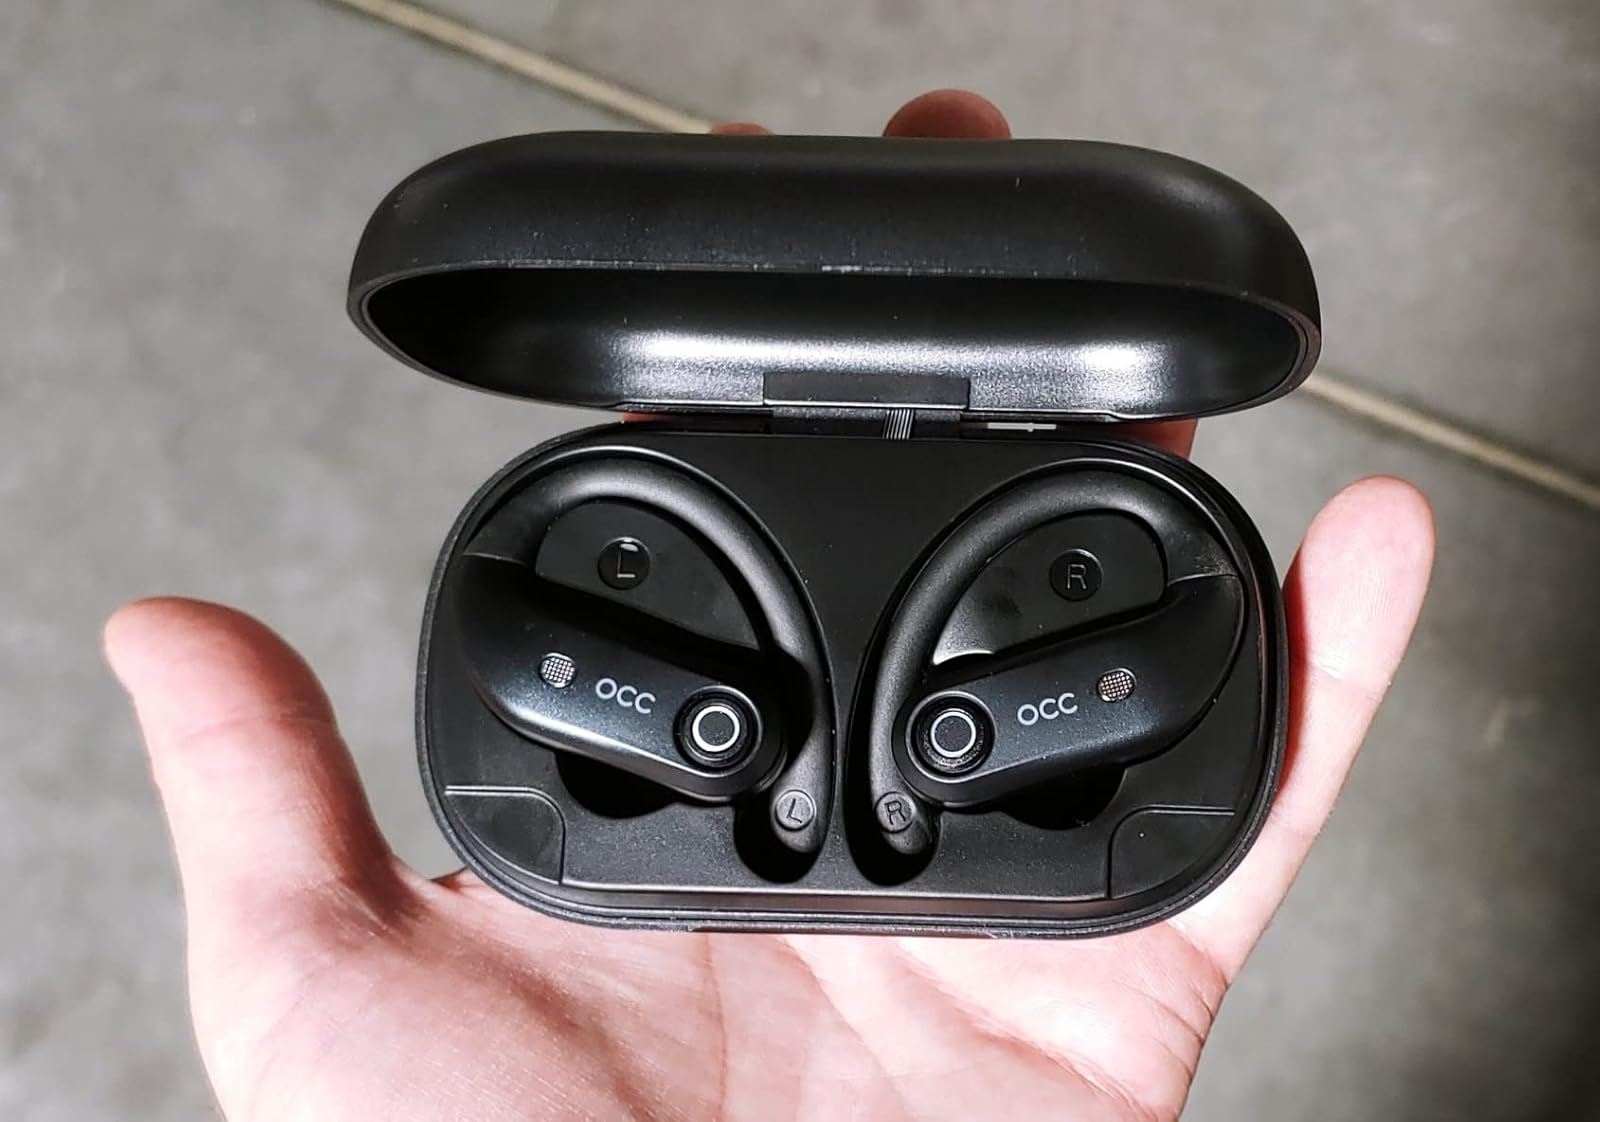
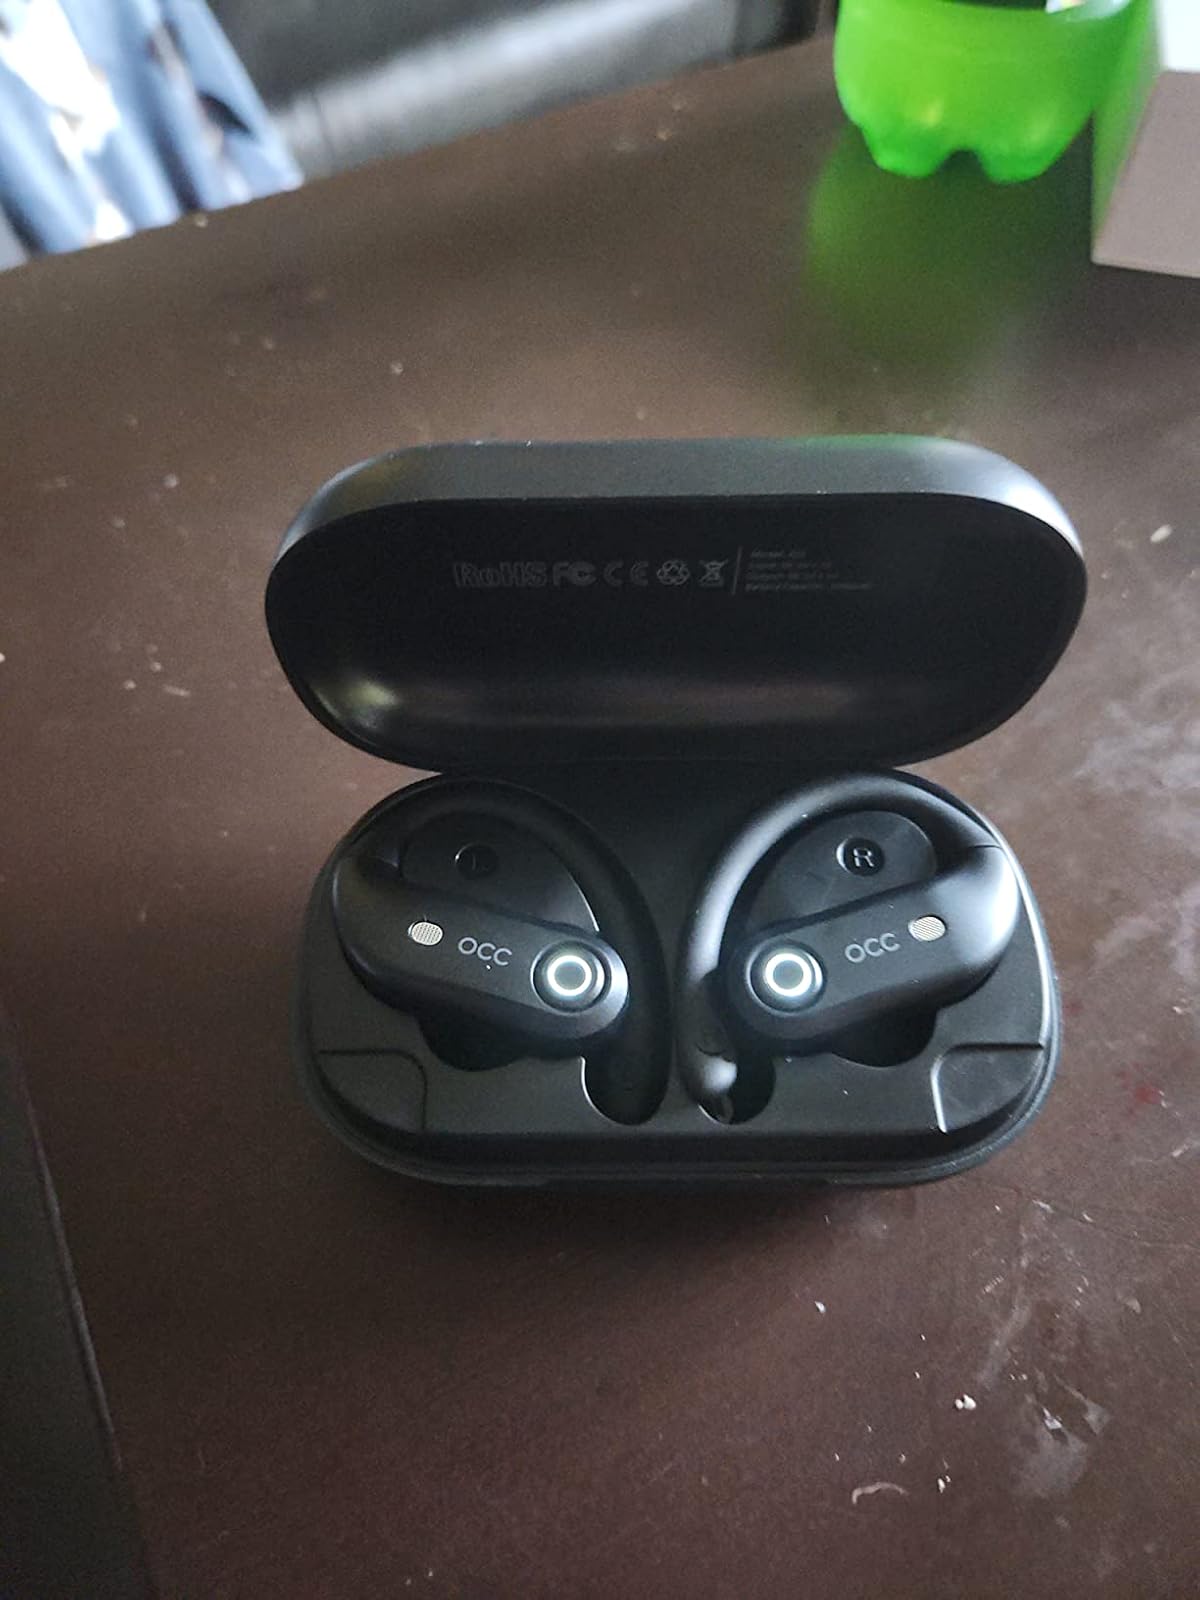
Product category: earbuds
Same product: yes